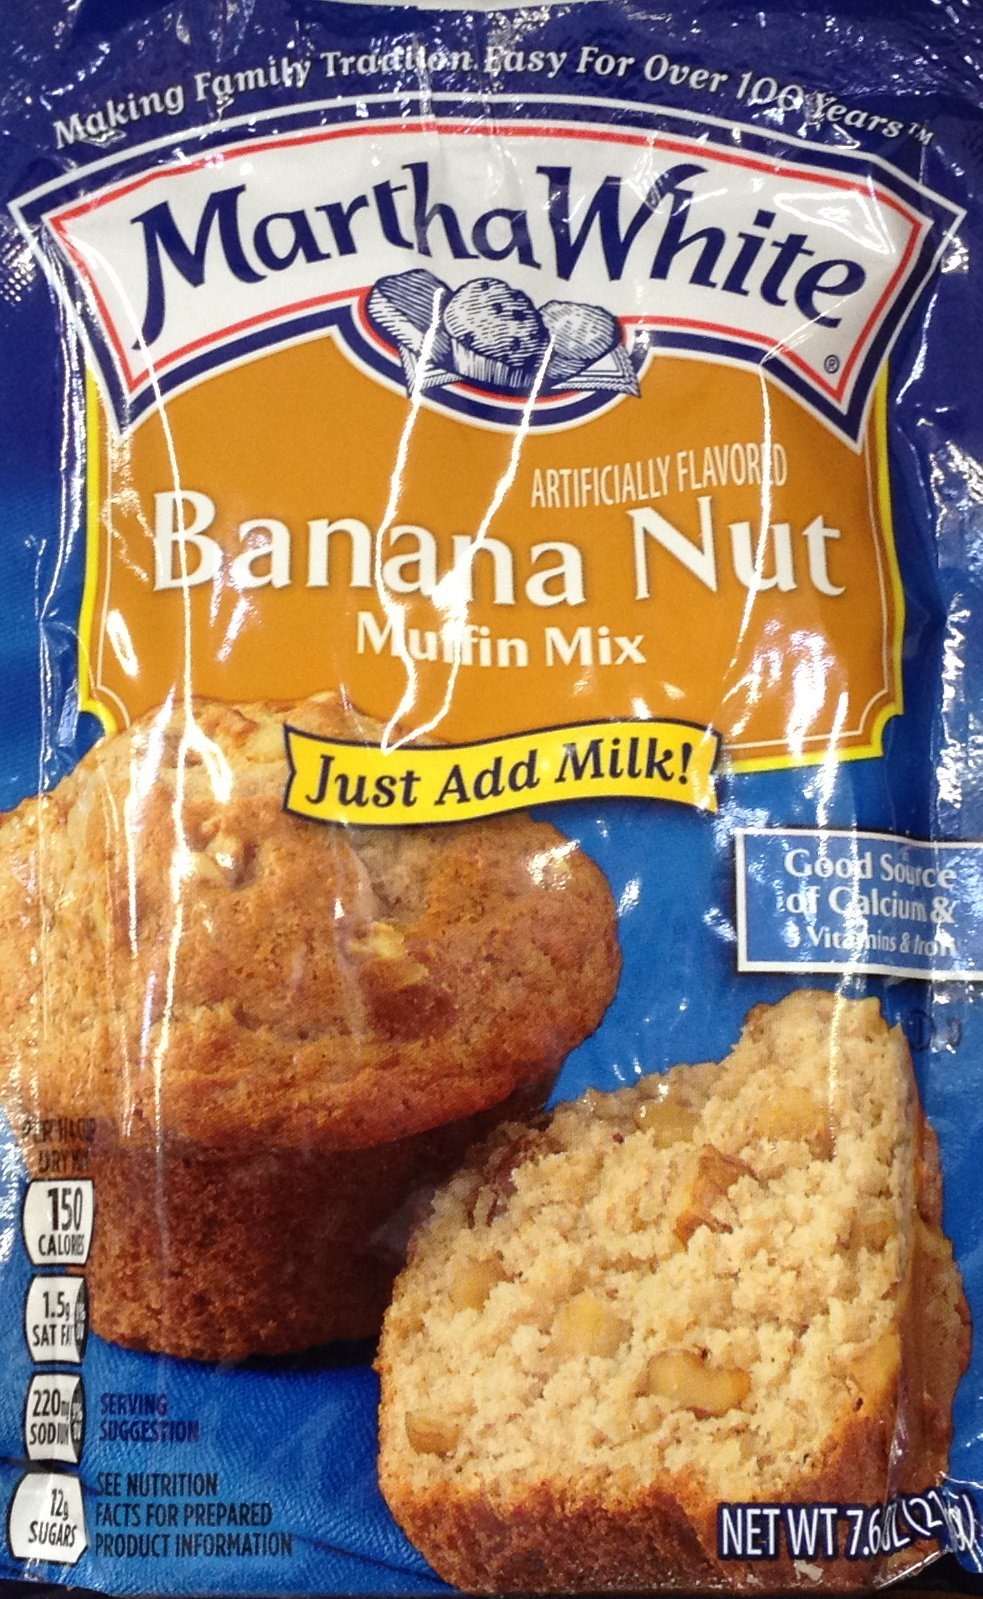
Item Name: Martha White BANANA NUT Muffin Mix 7.6oz (3 Packets)
Value: 22.8
Unit: Ounce

Price: 1.36